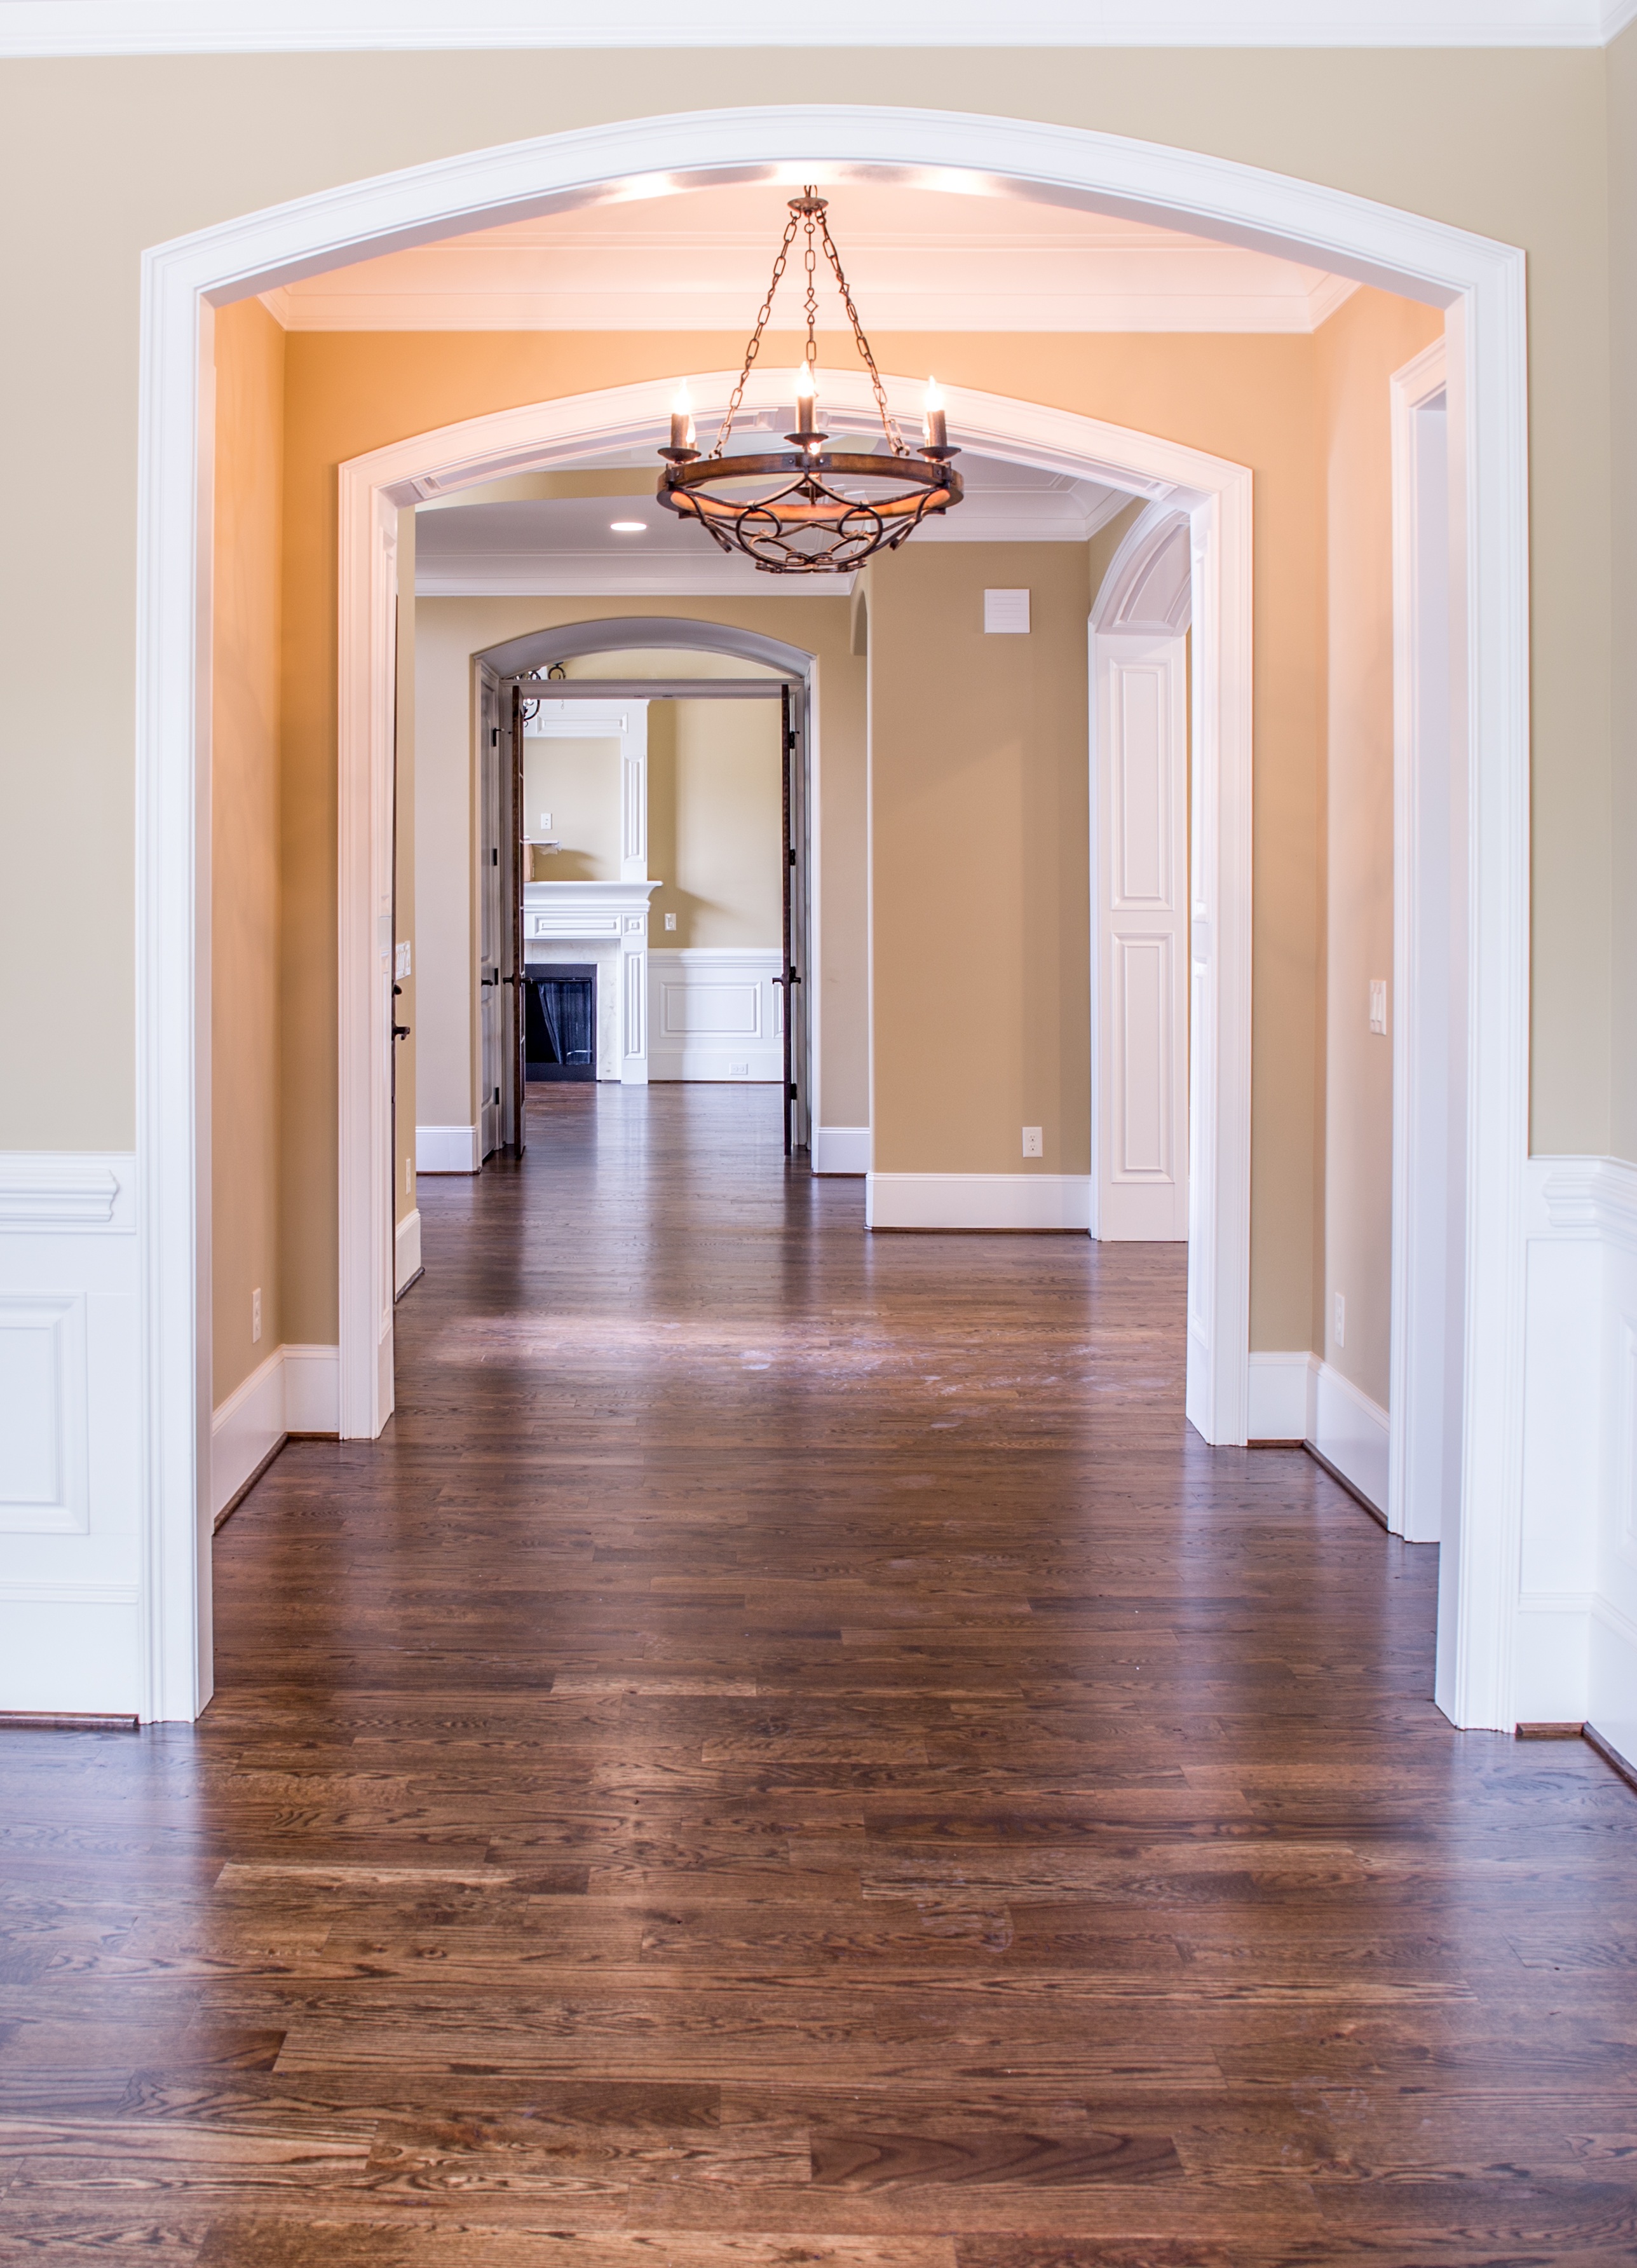
wood, floor, home, hall, property, residential, furniture, room, interior design, luxury, hardwood, estate, trim, real estate, flooring, wood flooring, laminate flooring